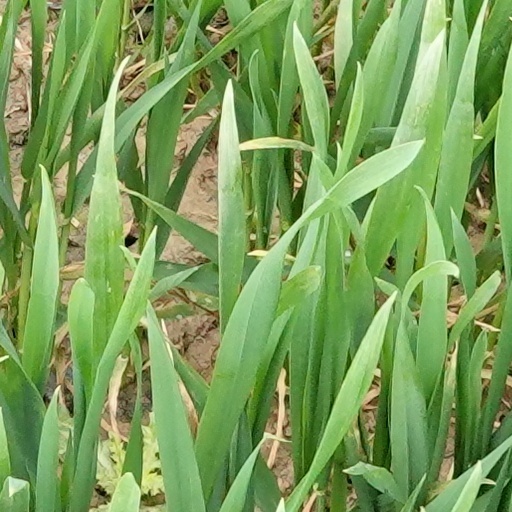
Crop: wheat